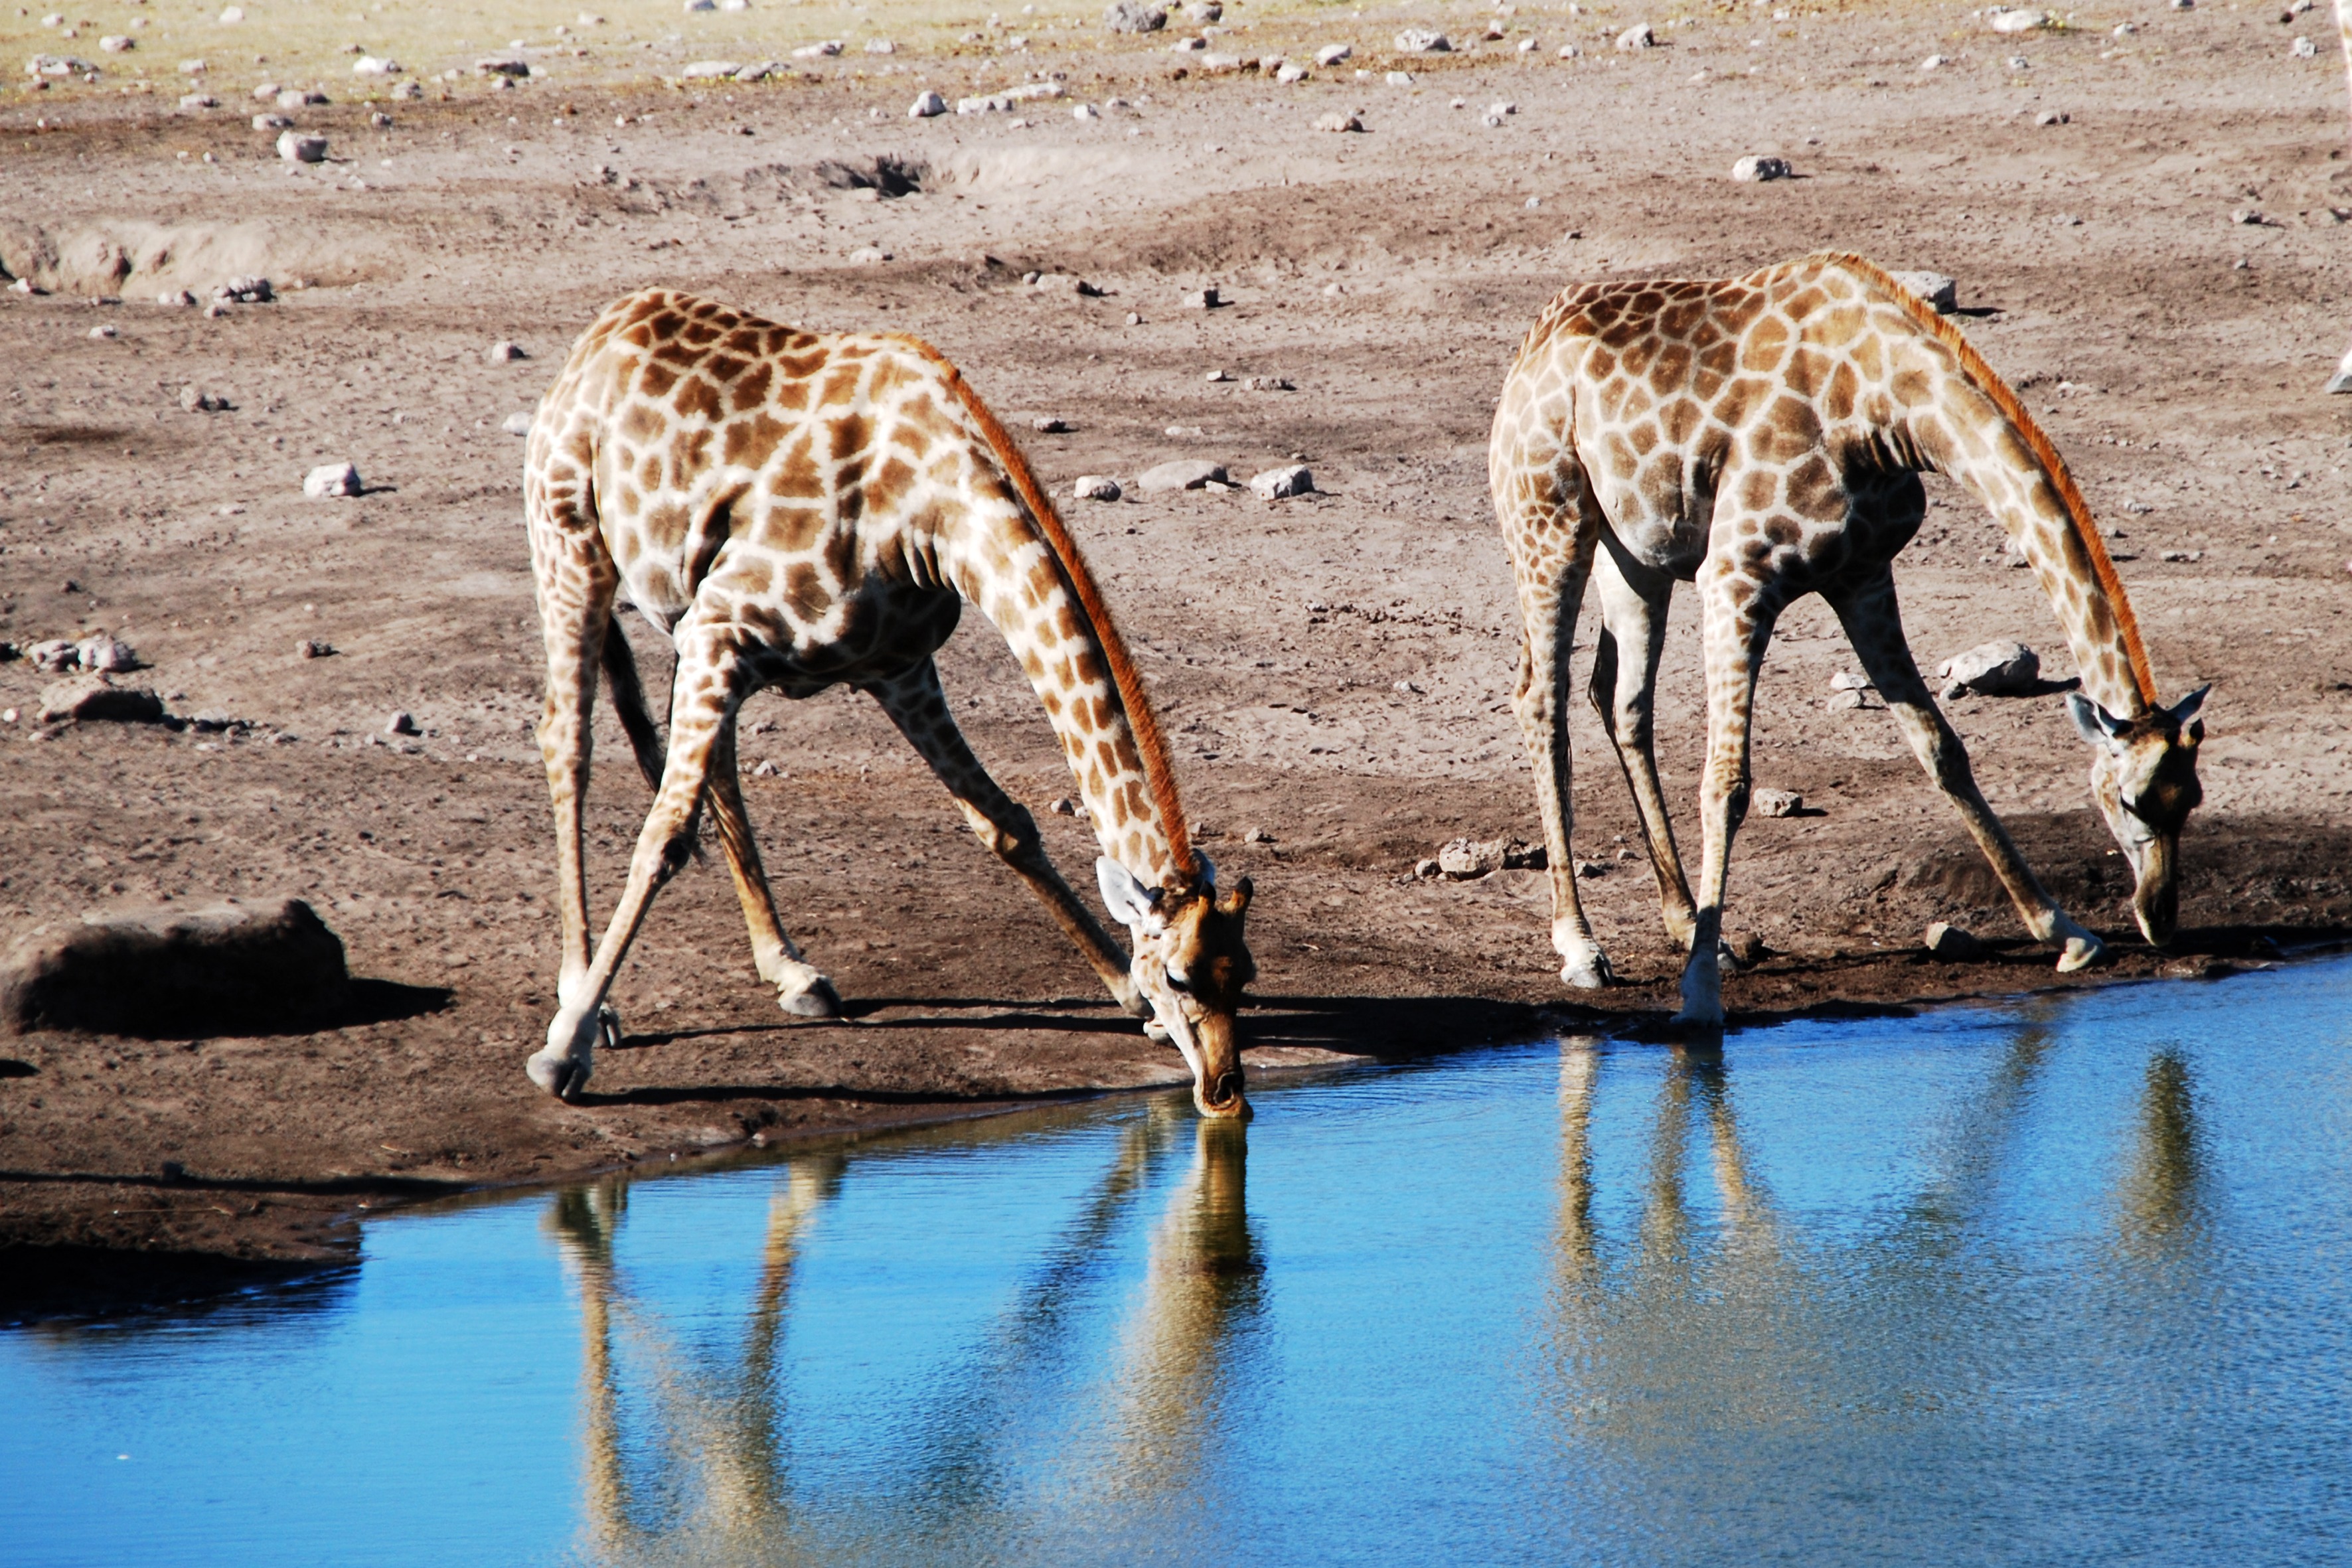
animal, wildlife, zoo, africa, mammal, fauna, savanna, watering hole, giraffe, safari, giraffidae